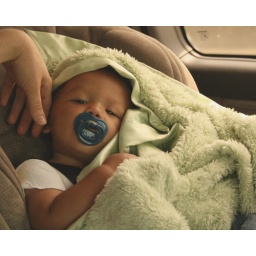
Tired boy in the car